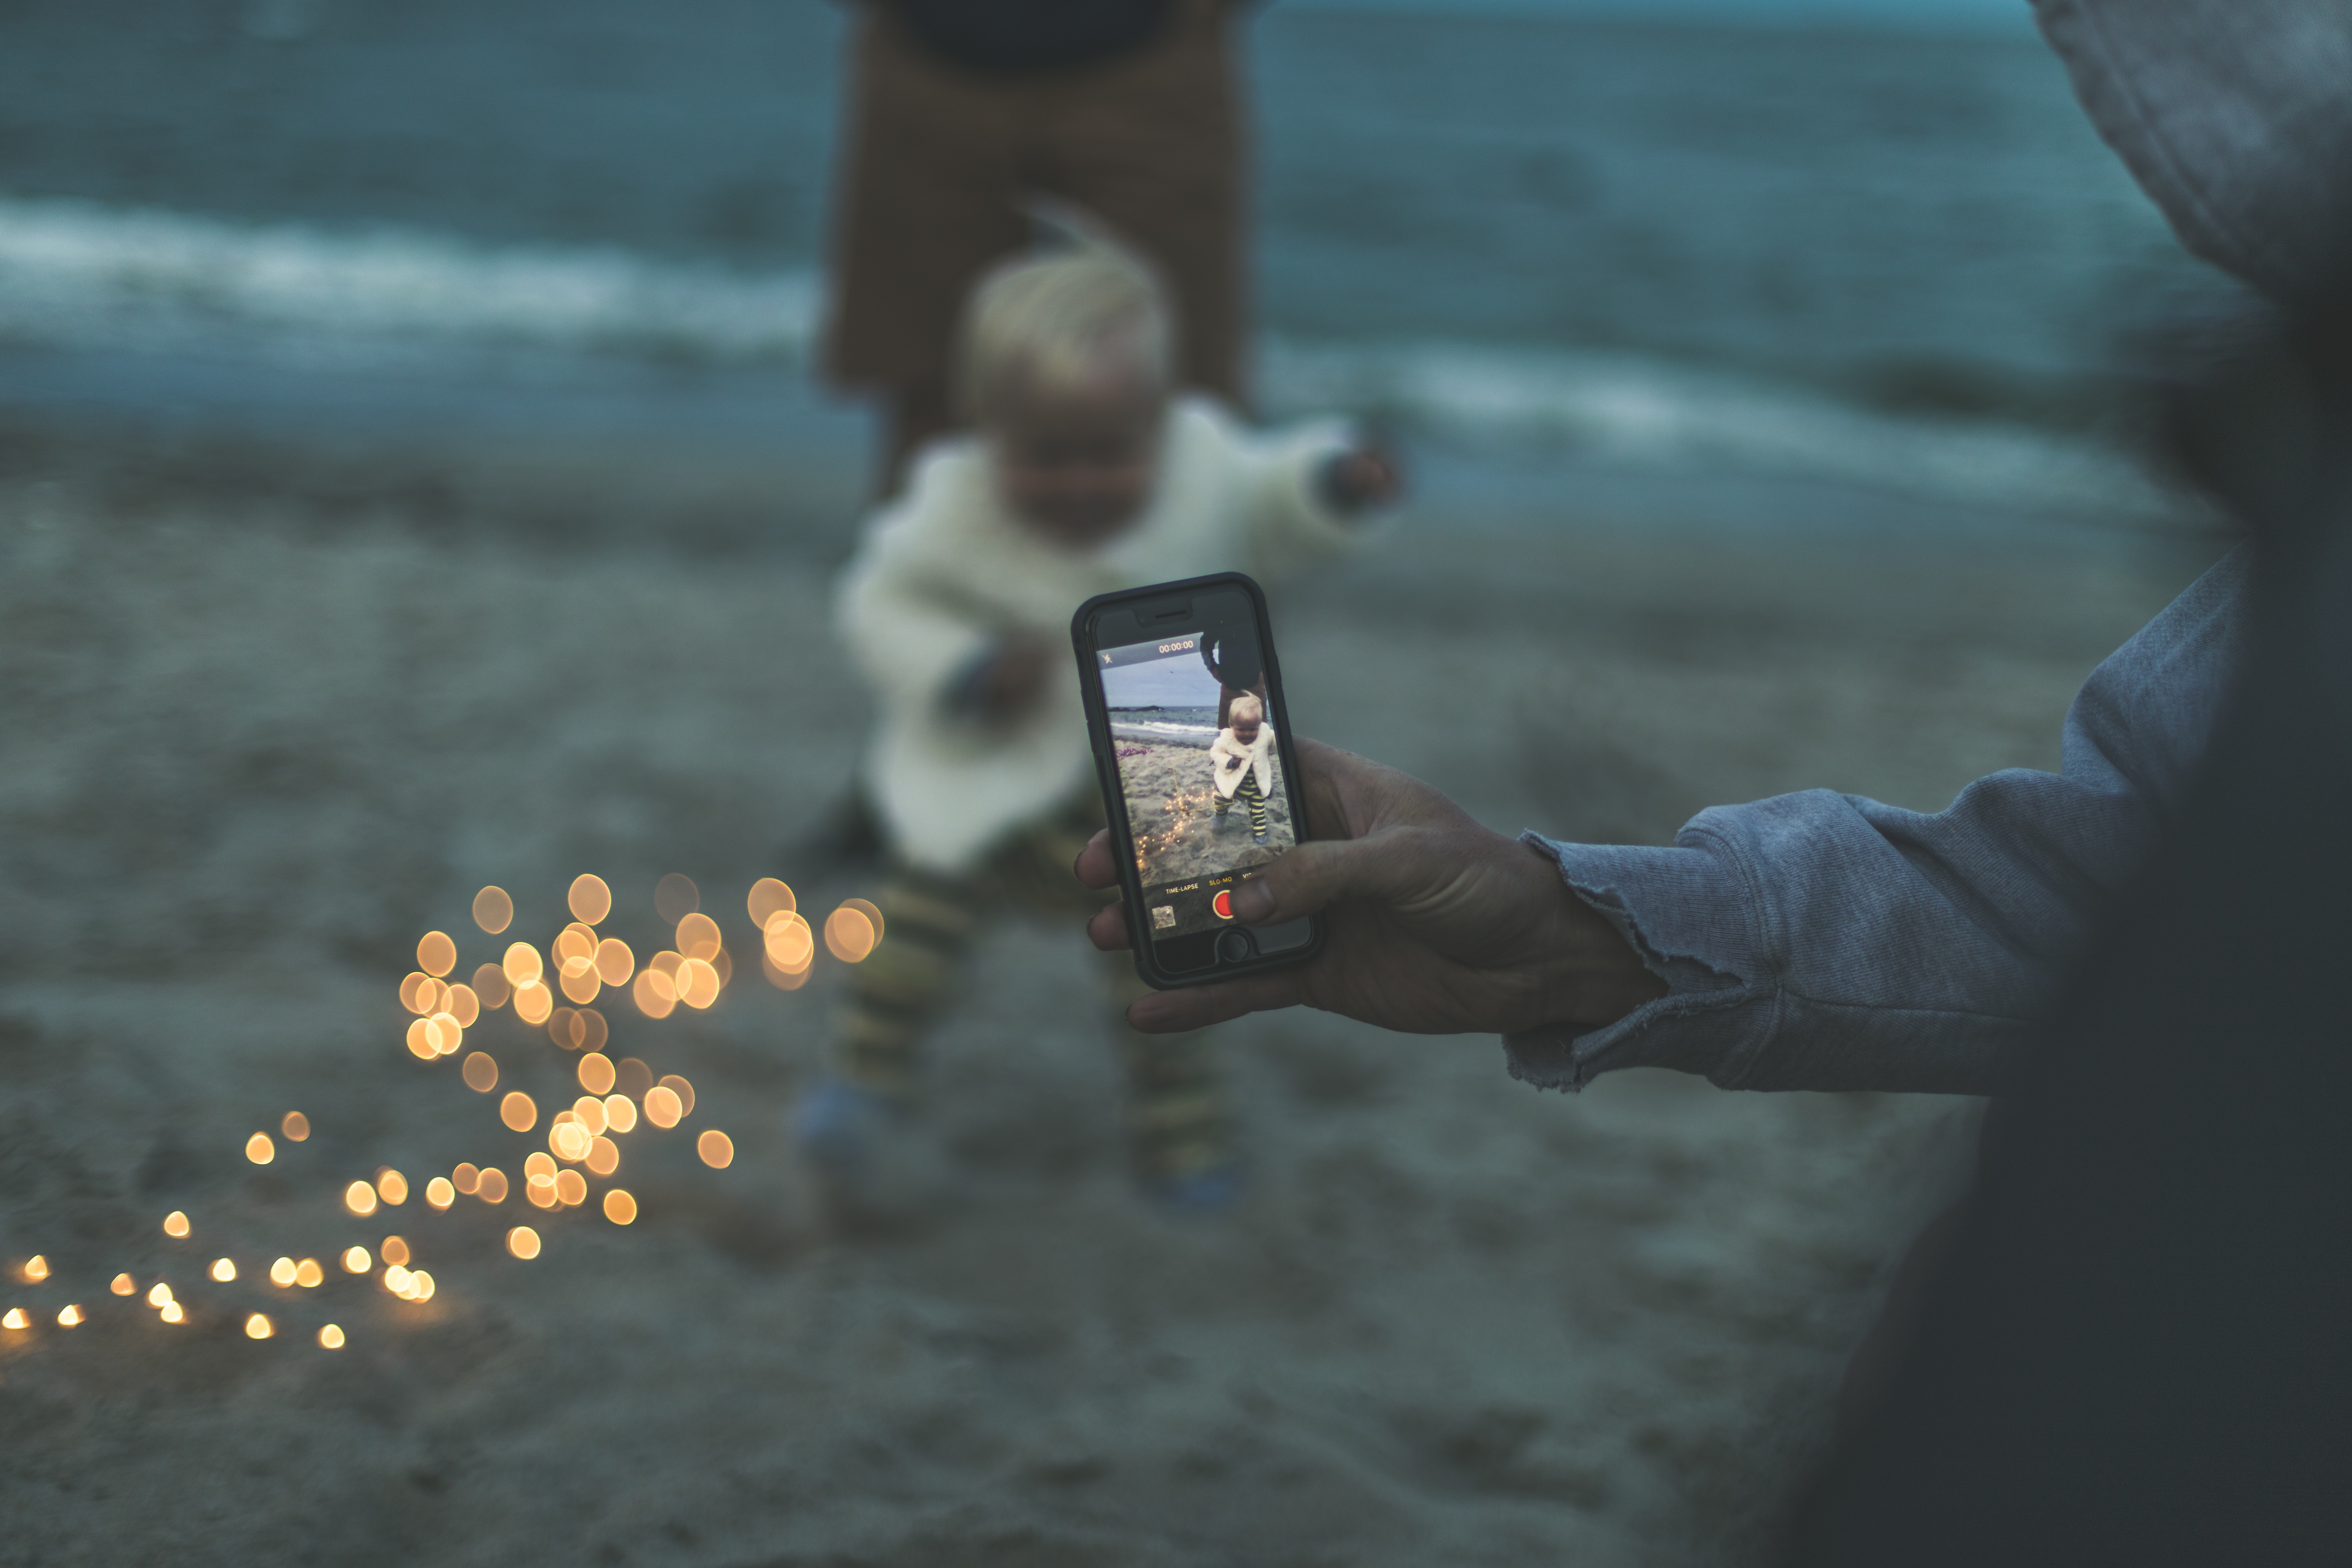
water, light, photography, sunlight, color, photograph, image, emotion, screenshot